Vyacheslav Zahorodnyuk

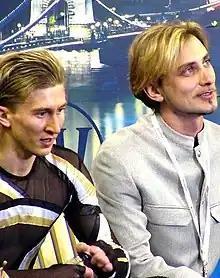
Zahorodnyuk (right) with student Vitaliy Danylchenko in 2004

Vyacheslav Vasylovych Zahorodnyuk (born 11 August 1972) is a Ukrainian former competitive figure skater. He represented the USSR until its dissolution and then represented Ukraine. He is the 1994 World bronze medalist, 1996 European champion, and 1989 World Junior champion.